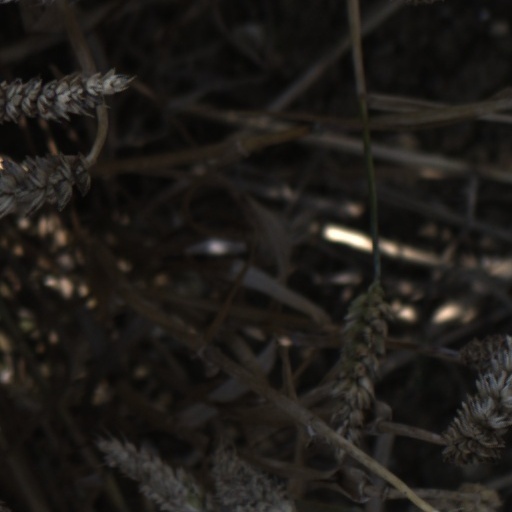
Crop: wheat